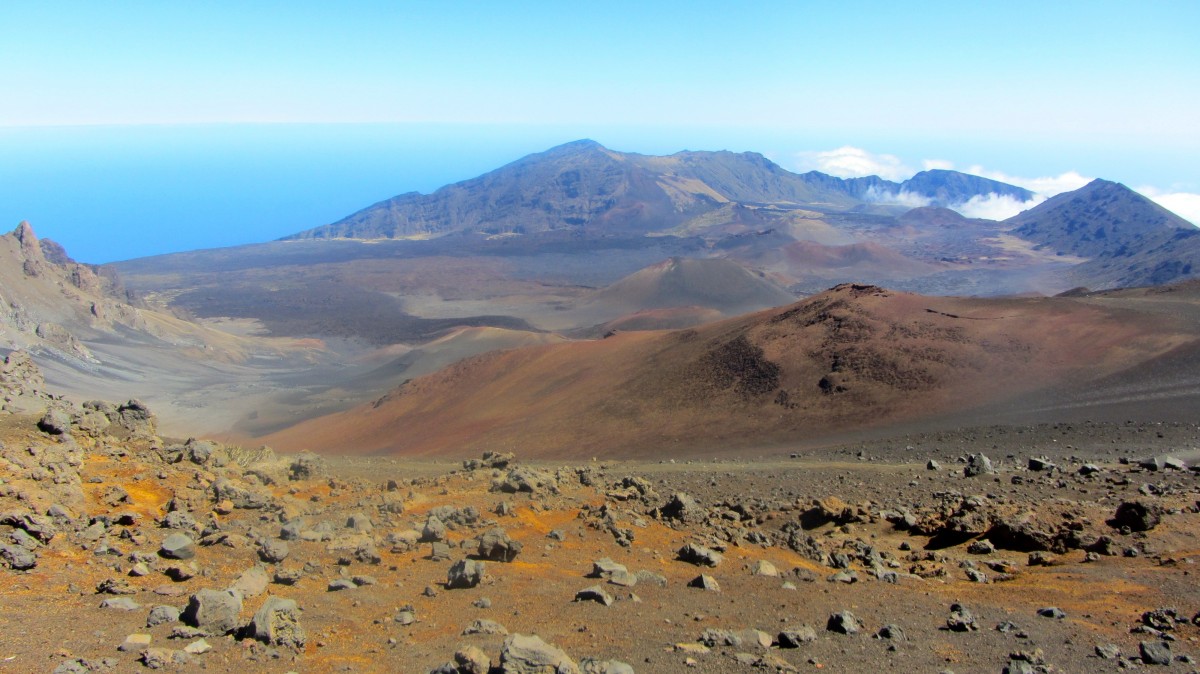
Tags: wilderness, hill, desert, lake, adventure, valley, mountain range, ridge, plain, geology, plateau, fell, ecosystem, wadi, steppe, natural environment, geographical feature, aeolian landform